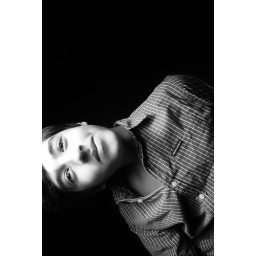
Silence in black and white